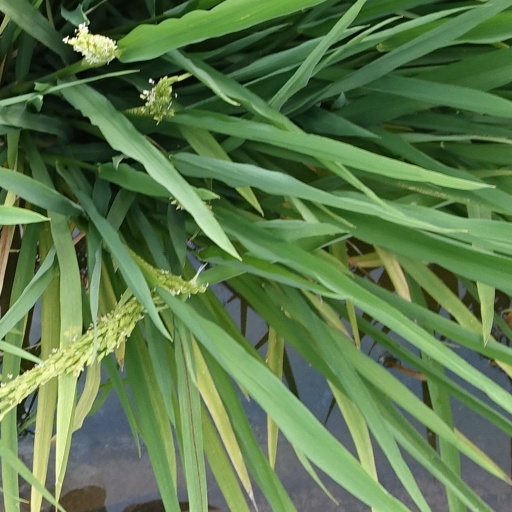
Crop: rice